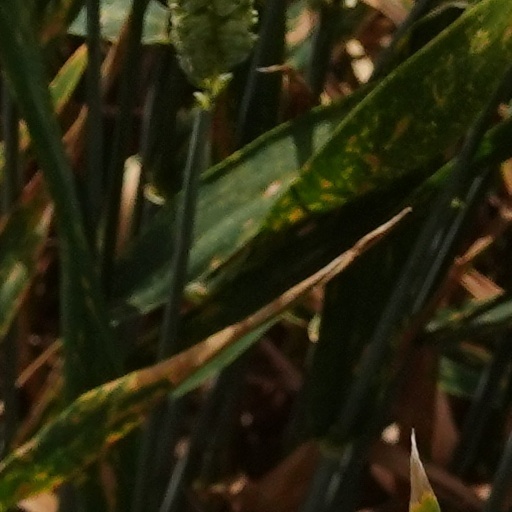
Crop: wheat